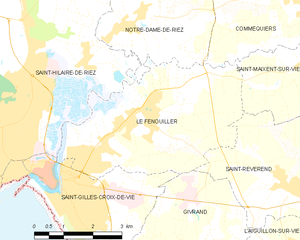
Carte des communes françaises Le Fenouiller